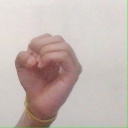
अक्षर: ऊ